Paul Schneider (actor)

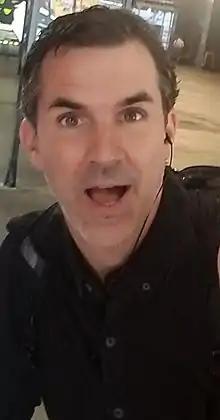
Schneider in July 2018

Paul Andrew Schneider (born March 16, 1976) is an American actor best known for his portrayal of Dick Liddil in the epic western film "The Assassination of Jesse James by the Coward Robert Ford" (2007) and his lead role as Mark Brendanawicz on the first and second seasons of the NBC political satirical sitcom "Parks and Recreation" (2009–10). He also appeared in lead roles in the romantic drama film "All the Real Girls" (2003) and the comedy film "The Babymakers" (2012), the former of which he co-wrote with David Gordon Green and was nominated for the Gotham Independent Film Award for Breakthrough Performer.